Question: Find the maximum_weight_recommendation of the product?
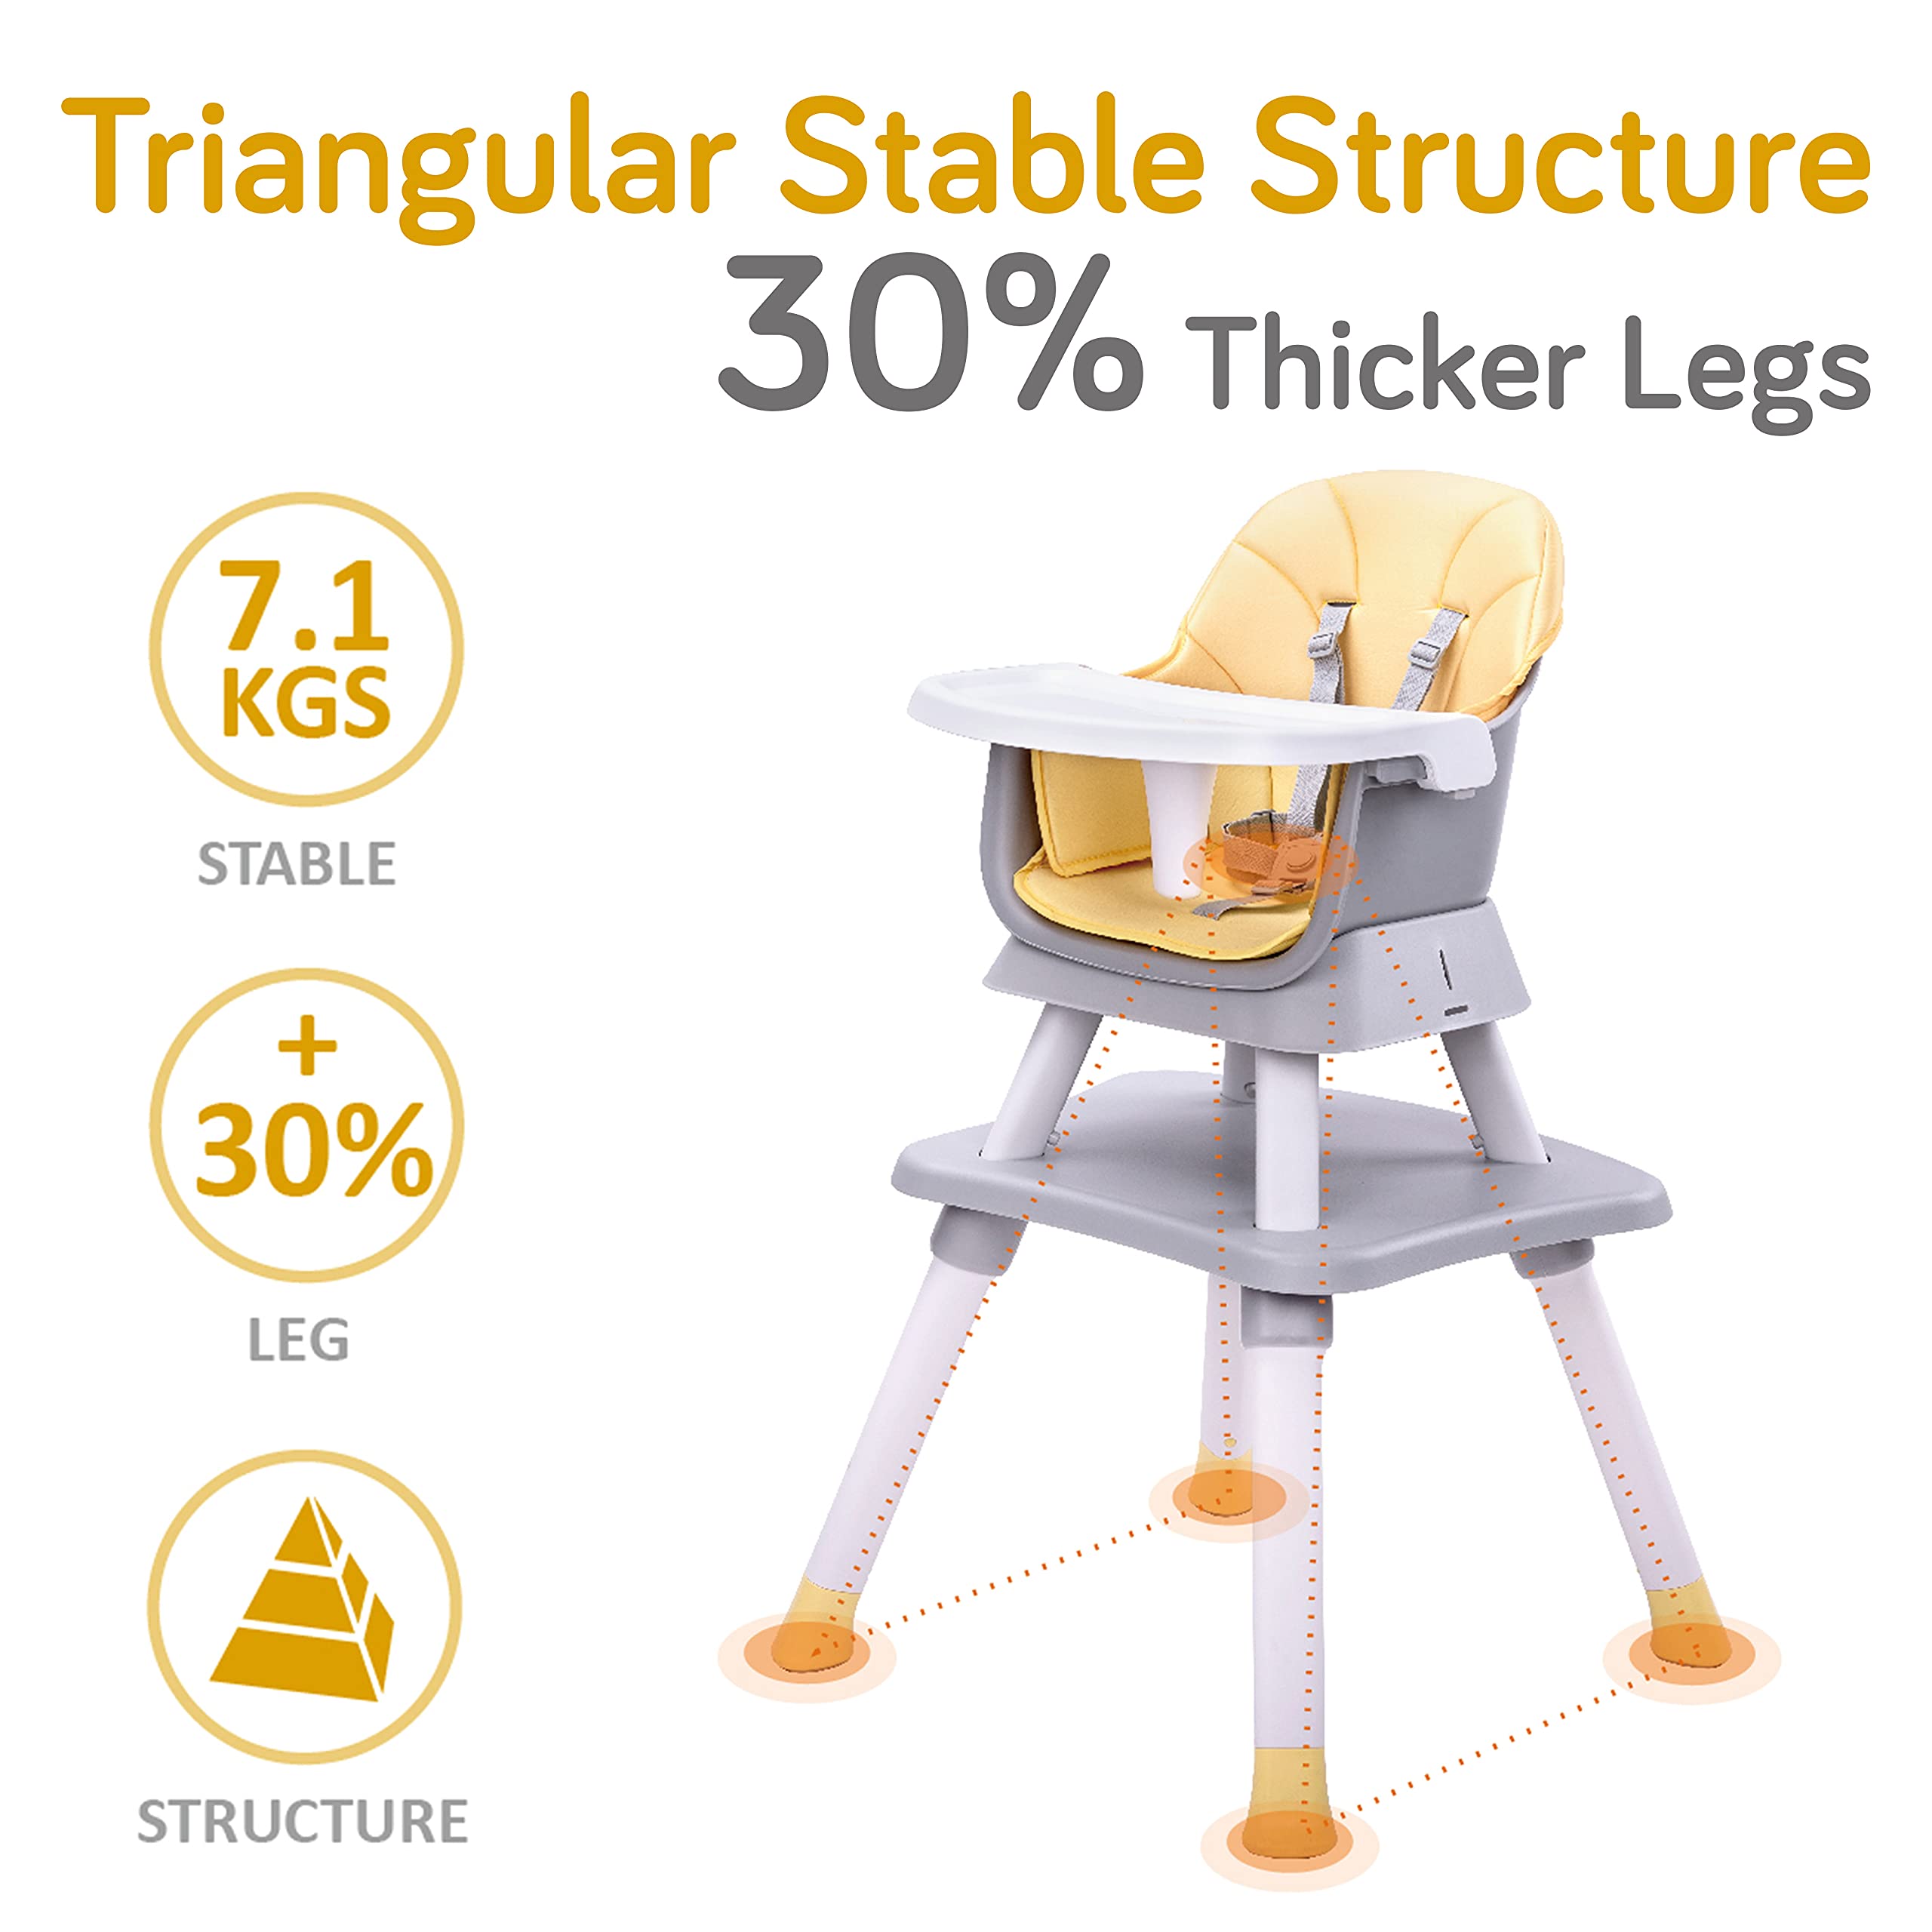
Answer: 7.1 kilogram